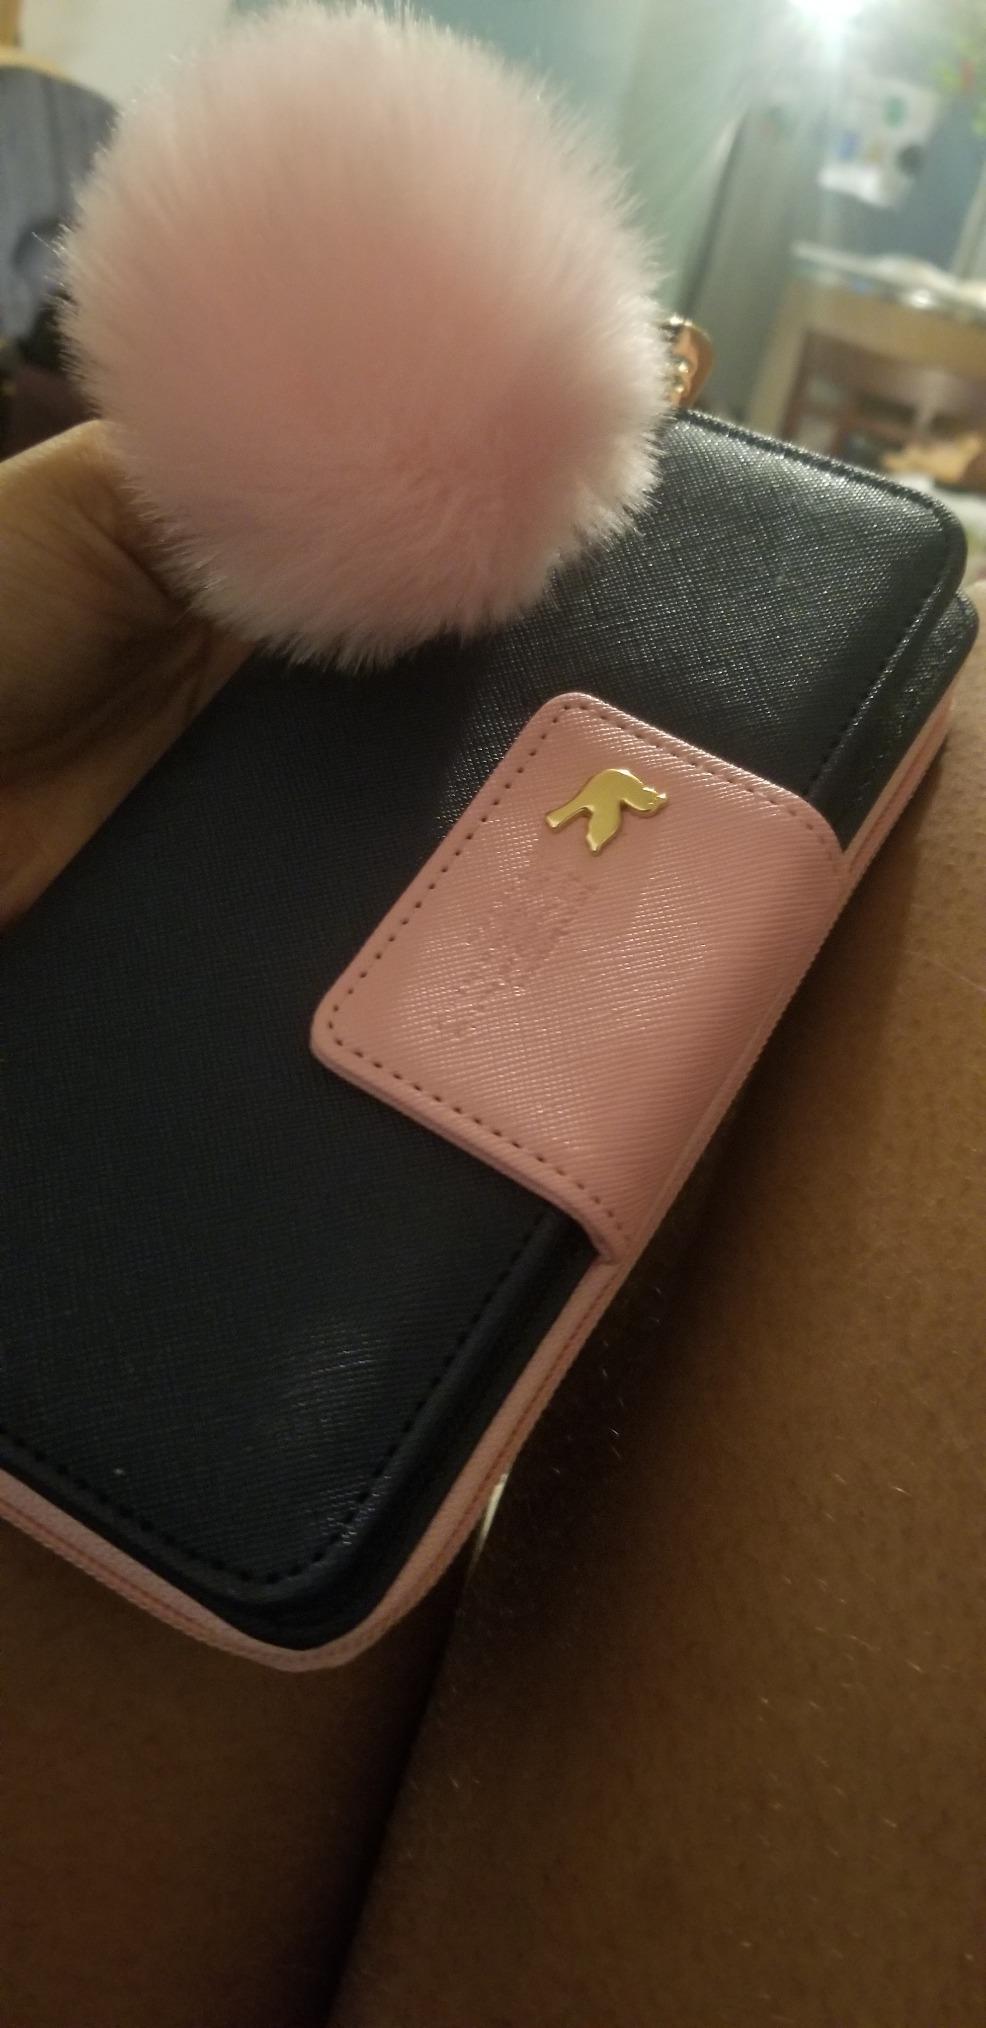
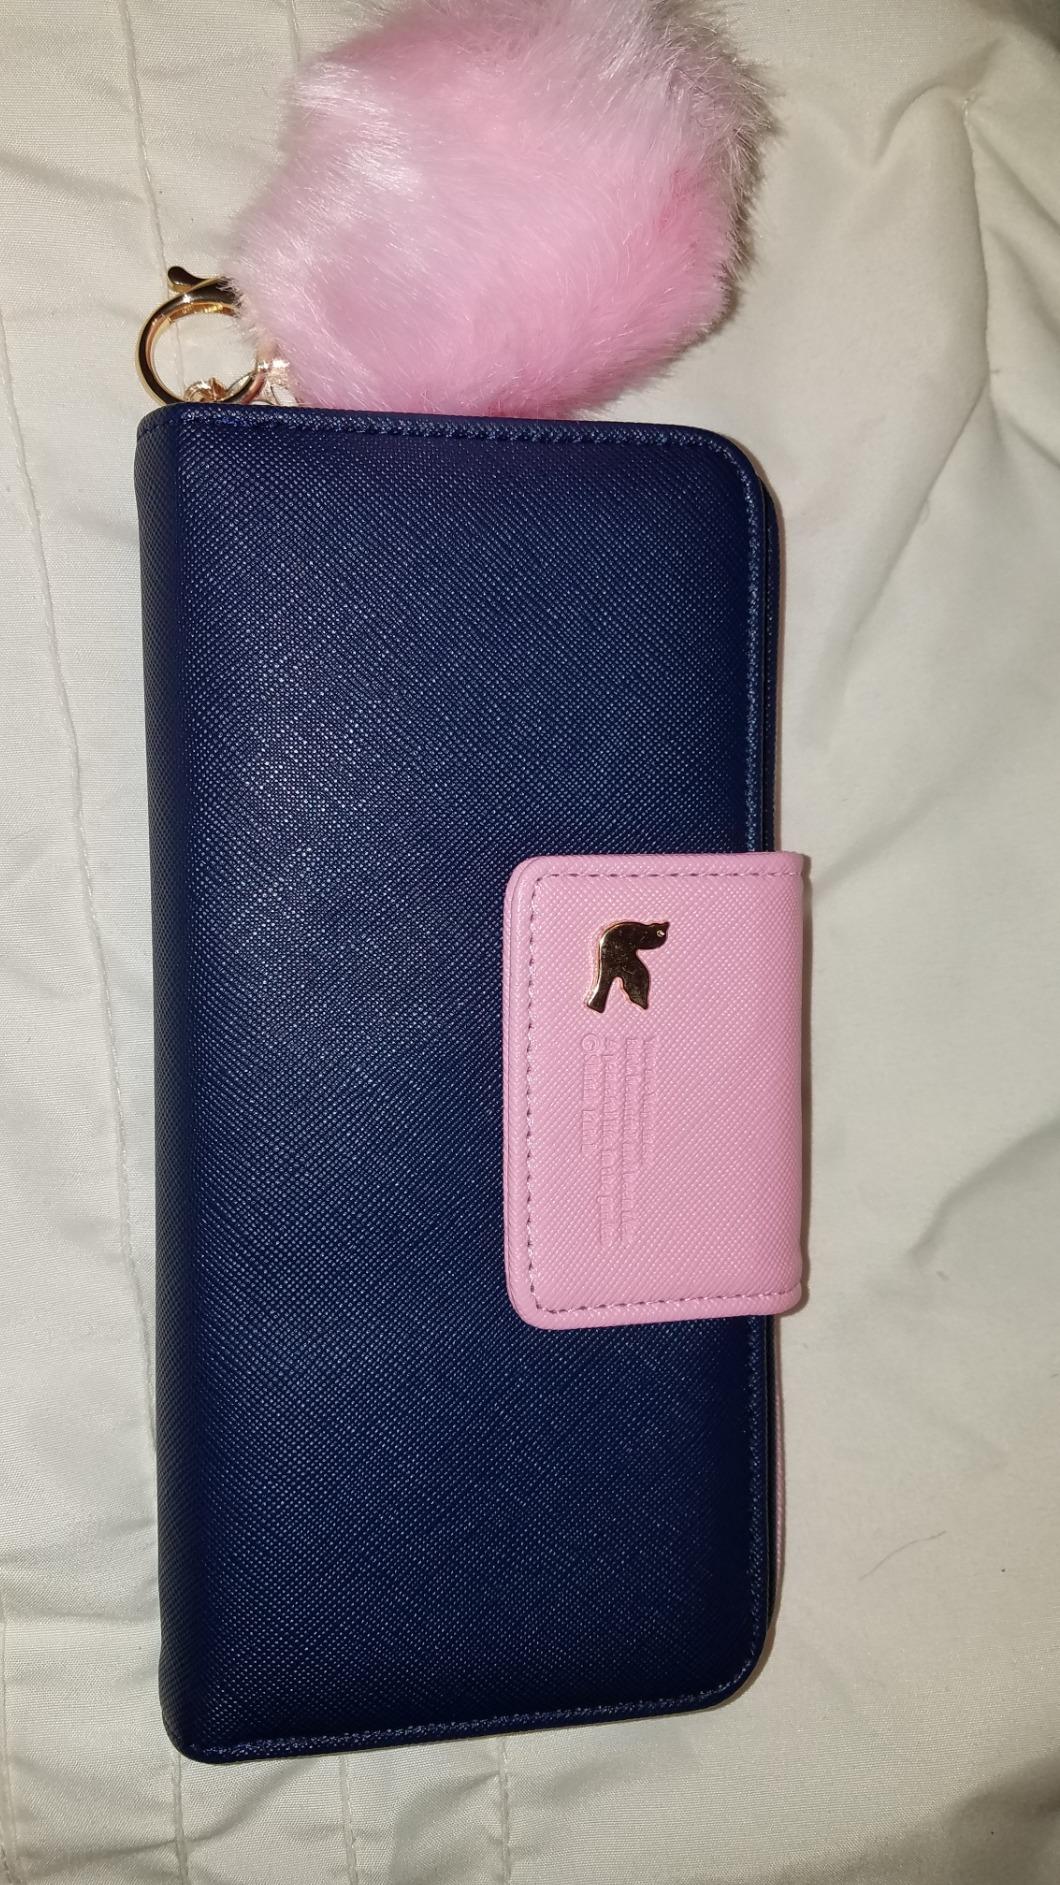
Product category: accessories_handbag
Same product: yes